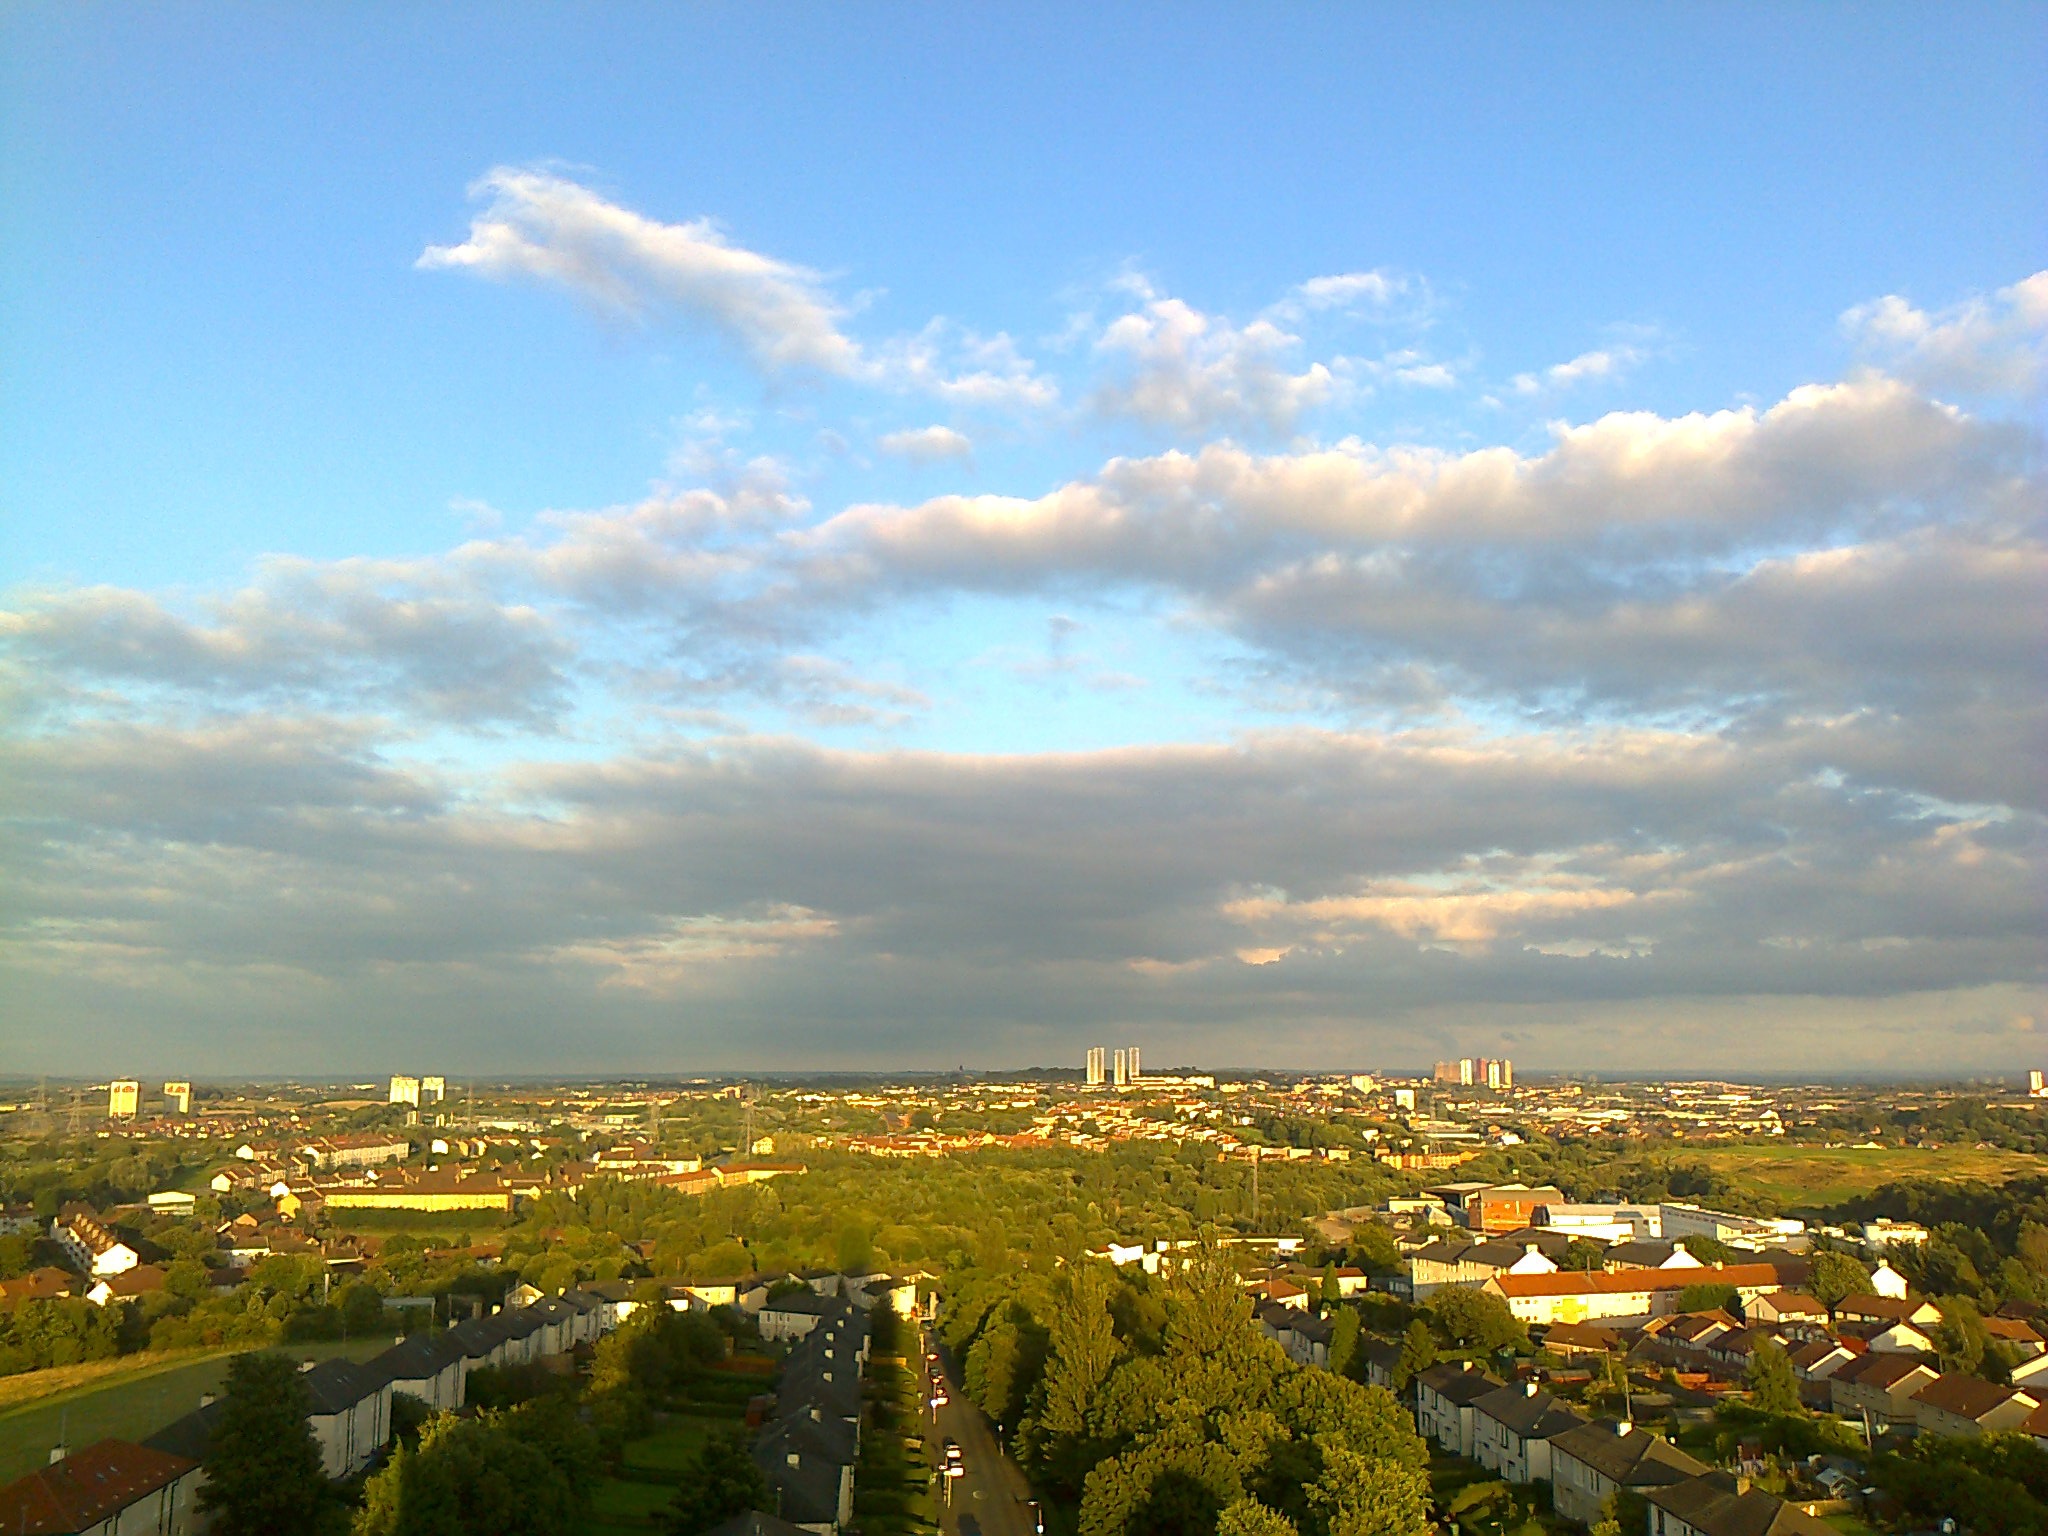
horizon, cloud, sky, sunset, skyline, field, sunlight, morning, hill, view, city, cityscape, panorama, dusk, evening, plain, glasgow, ecosystem, residential area, human settlement, atmosphere of earth